Number sense in animals

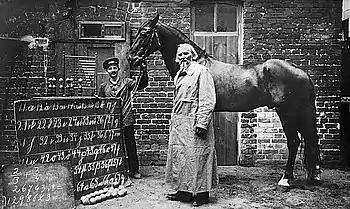
Wilhelm von Osten and Clever Hans

At the beginning of the 20th century, Wilhelm von Osten famously, but prematurely, claimed human-like counting abilities in animals on the example of his horse named Hans. His claim is widely rejected today, as it is attributed to a methodological fallacy, which received the name Clever Hans phenomenon after this case. Von Osten claimed that his horse could perform arithmetic operations presented to the horse in writing or verbally, upon which the horse would knock on the ground with its hoof the number of times that corresponded to the answer. This apparent ability was demonstrated numerous times in the presence of the horse's owner and a wider audience, and was also observed when the owner was absent. However, upon a rigorous investigation by Oskar Pfungst in the first decade of 20th century, Hans' ability was shown to be not arithmetic in nature, but to be the ability to interpret minimal unconscious changes in body language of people when the correct answer was approaching. Today, the arithmetic abilities of Clever Hans are commonly rejected and the case serves as a reminder to the scientific community about the necessity of rigorous control for experimenter expectation in experiments.